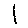
Label: 1